Cottam power stations

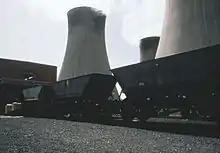
Merry go round train detail

From the underground hopper the coal could be fed either to the bunkers in the boiler house, which had a capacity of 9,348 tonnes (9,200 tons), or to the coal stocking area. 'Stocking out' was accomplished by a single radial boom conveyor feeding a working stock area of 40,642 tonnes (40,000 tons) capacity. From the working stock coal was moved by mobile plant to the permanent stock which will have a capacity of about 1,016,047 tonnes (1,000,000 tons). Reclaiming from both permanent and working stock was by mobile plant which moved the coal into an underground hopper and hence to bunkers by means of duplicate conveyor belts, each of 1,524 tonnes (1,500 tons) per hour capacity. All operations on the coal plant, including signalling for the locomotive while on site, were controlled from a central room which was situated adjacent to the unloading hopper.